Gina Carano

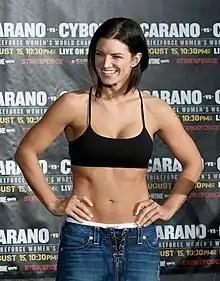
Carano before the weigh-in of her 2009 fight against Cris Cyborg

After Strikeforce purchased the assets of ProElite, Carano, along with other fighters within the defunct promotion, became contractually linked with Strikeforce after many months of a stalemate regarding their free agent status.